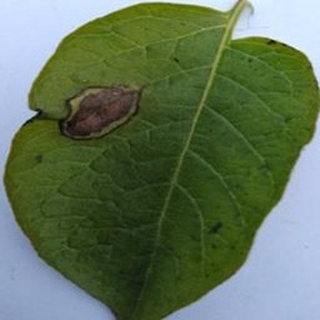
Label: potato_late_blight